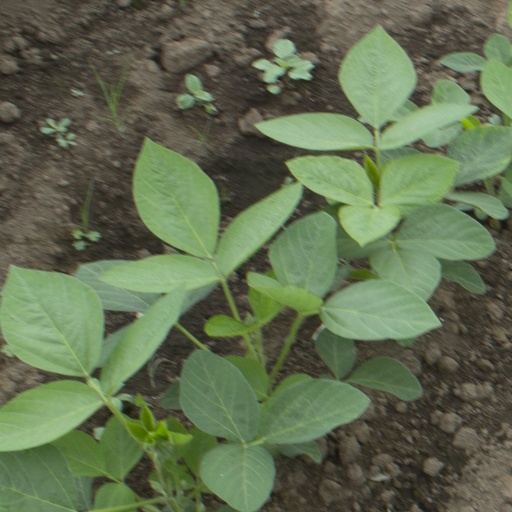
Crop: soybean